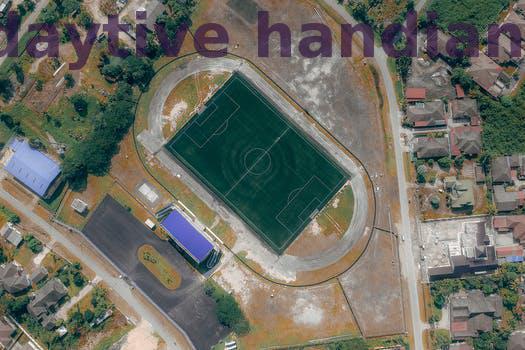
Label: Watermark